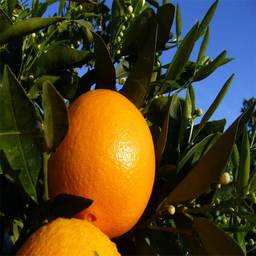
Label: Orange